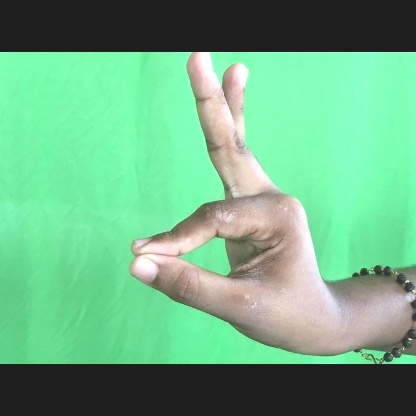
Mudra: Hamsasyam